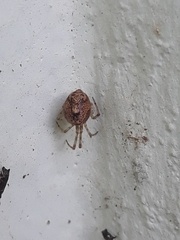
Species: Parasteatoda_tepidariorum